Carbonate-associated sulfate

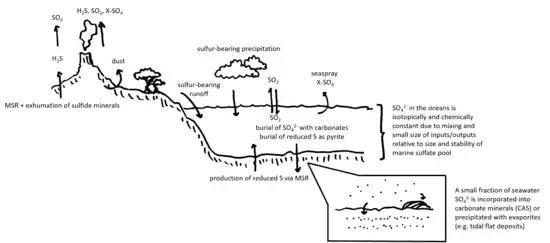
A cartoon/schematic of the sulfur cycle, describing inputs and outputs for seawater sulfate.

Earth's sulfur cycle is complex. Volcanoes release both reduced and oxidized sulfur species into the atmosphere, where they are further oxidized by reaction with oxygen to SO and various sulfates. These oxidized sulfur species enter groundwater and the oceans both directly (rain/snow) or by incorporation into biomass, which decays to sulfates and sulfides, again by a combination of biological and abiological processes. Some of this sulfate is reduced through microbial metabolism (microbial sulfate reduction or MSR) or by hydrothermal processes, yielding sulfides, thiosulfate, and elemental sulfur. Some reduced sulfur species are buried as metal-sulfide compounds, some are cyclically reduced and oxidized in the oceans and sediments indefinitely, and some are oxidized back into sulfate minerals, which precipitate out in tidal flats, lakes, and lagoons as evaporite deposits or are incorporated into the structure of carbonate and phosphate minerals in the ocean (i.e. as CAS).